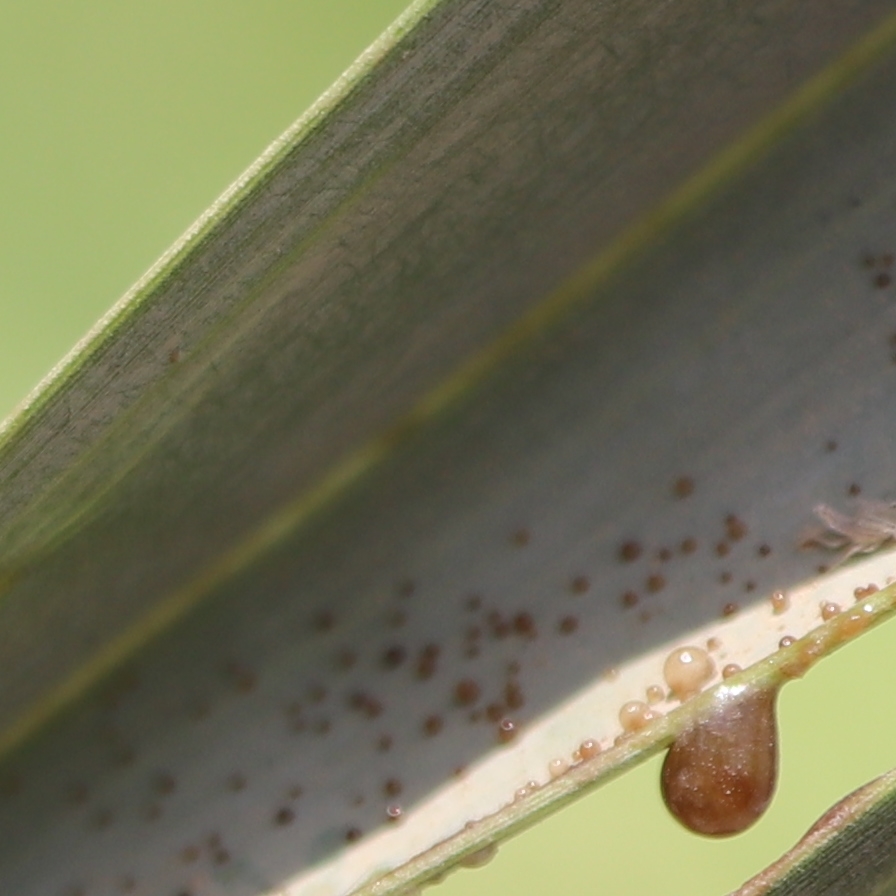
Label: Honey